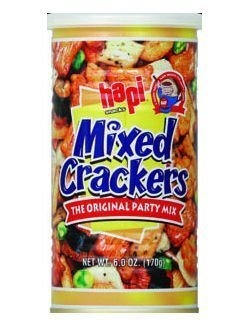
Item Name: Hapi Mixed Cracker in Can, 6 Ounce (Pack of 12)
Bullet Point: Hapi Mixed Cracker in Can, 6 Ounce (Pack of 12)
Value: 72.0
Unit: Ounce

Price: 63.07